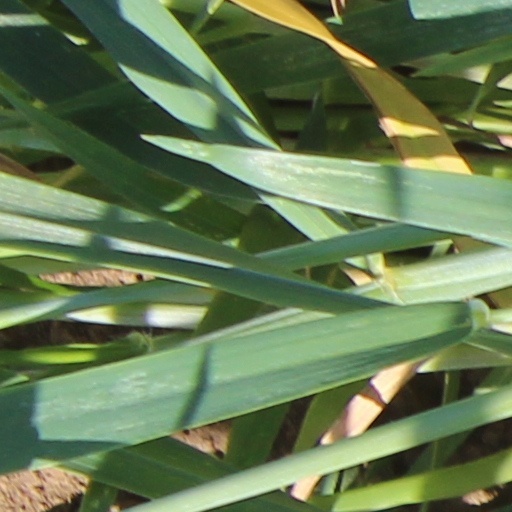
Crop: wheat